Boeing AH-64 Apache

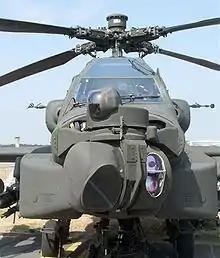
Royal Netherlands Air Force AH-64D at the Farnborough Airshow, 2006

The AH-64 played roles in the Balkans during separate conflicts in Bosnia and Kosovo in the 1990s. During Task Force Hawk, 24 Apaches were deployed to a land base in Albania in 1999 for combat in Kosovo. These required 26,000 tons of equipment to be transported over 550 C-17 flights, at a cost of . During these deployments, the AH-64 encountered problems, such as deficiencies in training, night vision equipment, fuel tanks, and survivability.